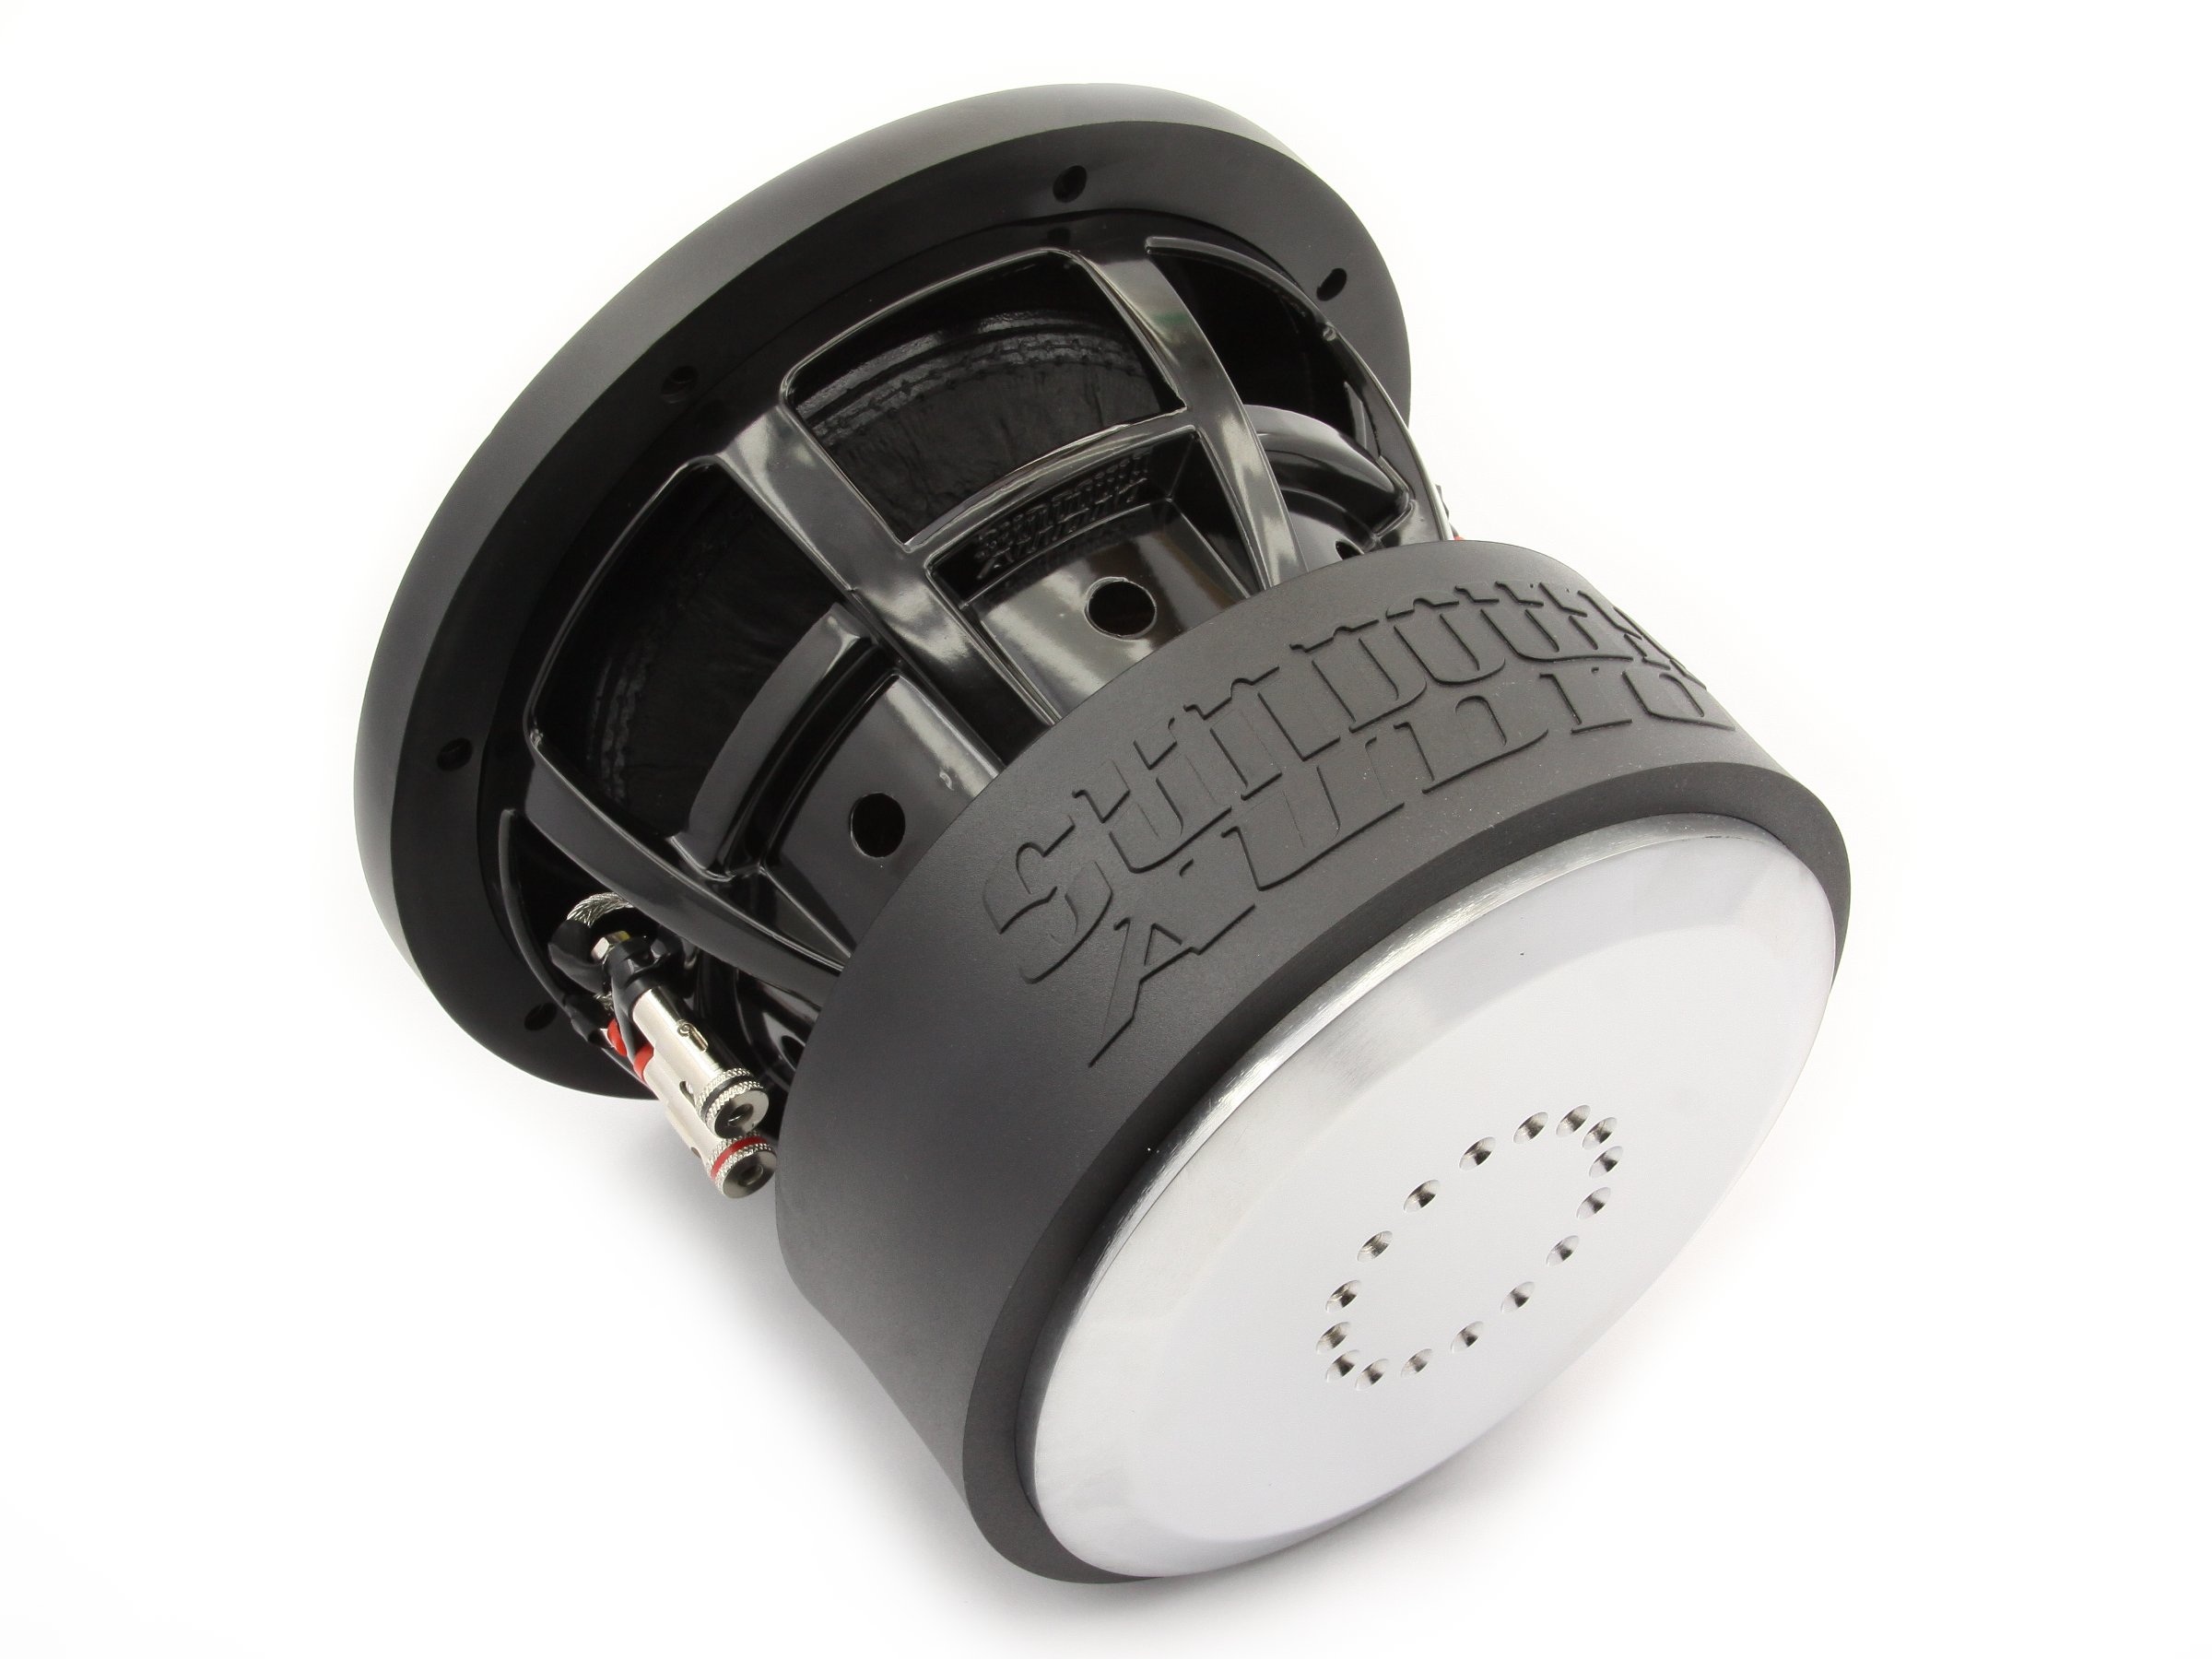
hand, music, technology, clock, alarm clock, speaker, gauge, lighting, product, electronics, 3, sundown audio, sundown audio car audio, the subwoofer, sa8v, car audio, car audio speaker, car audio subwoofer